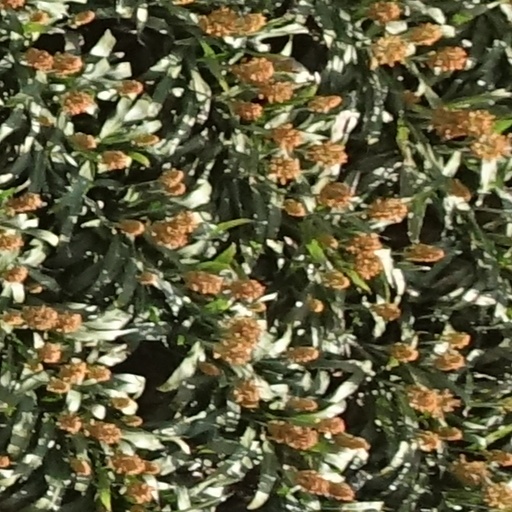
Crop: sorghum